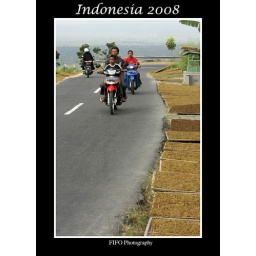
Indonesia/Java, in the mountains on our way to Borobudur, on the side of the street some tabac for drying